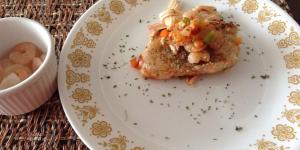
merluza en salsa marinera